Euroregion Elbe/Labe

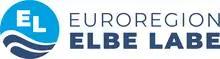
Logo of Euroregion Elbe/Labe

The Euroregion Elbe/Labe is one of the Euroregions with German and Czech participation. The purpose of the community of municipal interests is cross-border cooperation on a supranational level. The term is used to refer to both the organization and the geographical area of its operation.